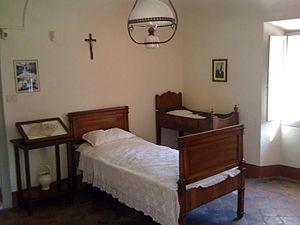
San Mauro Pascoli, San Mevar en dialecte romagnol, est une commune italienne de la province de Forlì-Cesena dans la région Émilie-Romagne en Italie.